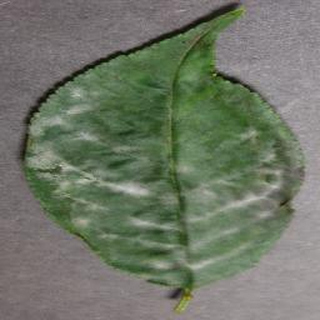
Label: cherry_powdery_mildew